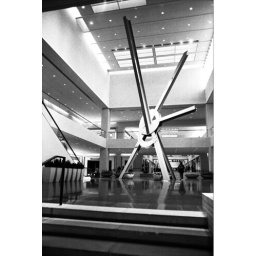
Note the scale by the person walking to the right